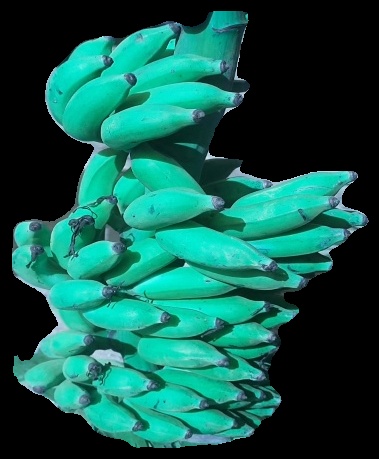
Variety: elakki-bale
Grade: grade3